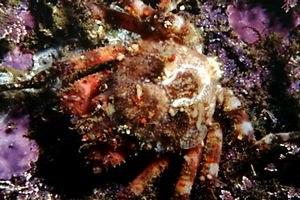
Le plus souvent, le terme araignée de mer, araignée ou crabe-araignée, sert à désigner les crabes de la famille des Majidae, et plus particulièrement les deux espèces Maja squinado et Maja brachydactyla, toutes deux largement exploitées pour la qualité de leur chair. Par extension, il peut aussi faire référence à l'ensemble des représentants des Majoidea dont la forme rappelle plus ou moins étroitement celle des Majidae : carapace triangulaire et pattes généralement longues.
Les Epialtidae sont une famille de crabes. Elle comprend près de 400 espèces actuelles et une vingtaine de fossiles dans 85 genres dont cinq fossiles.